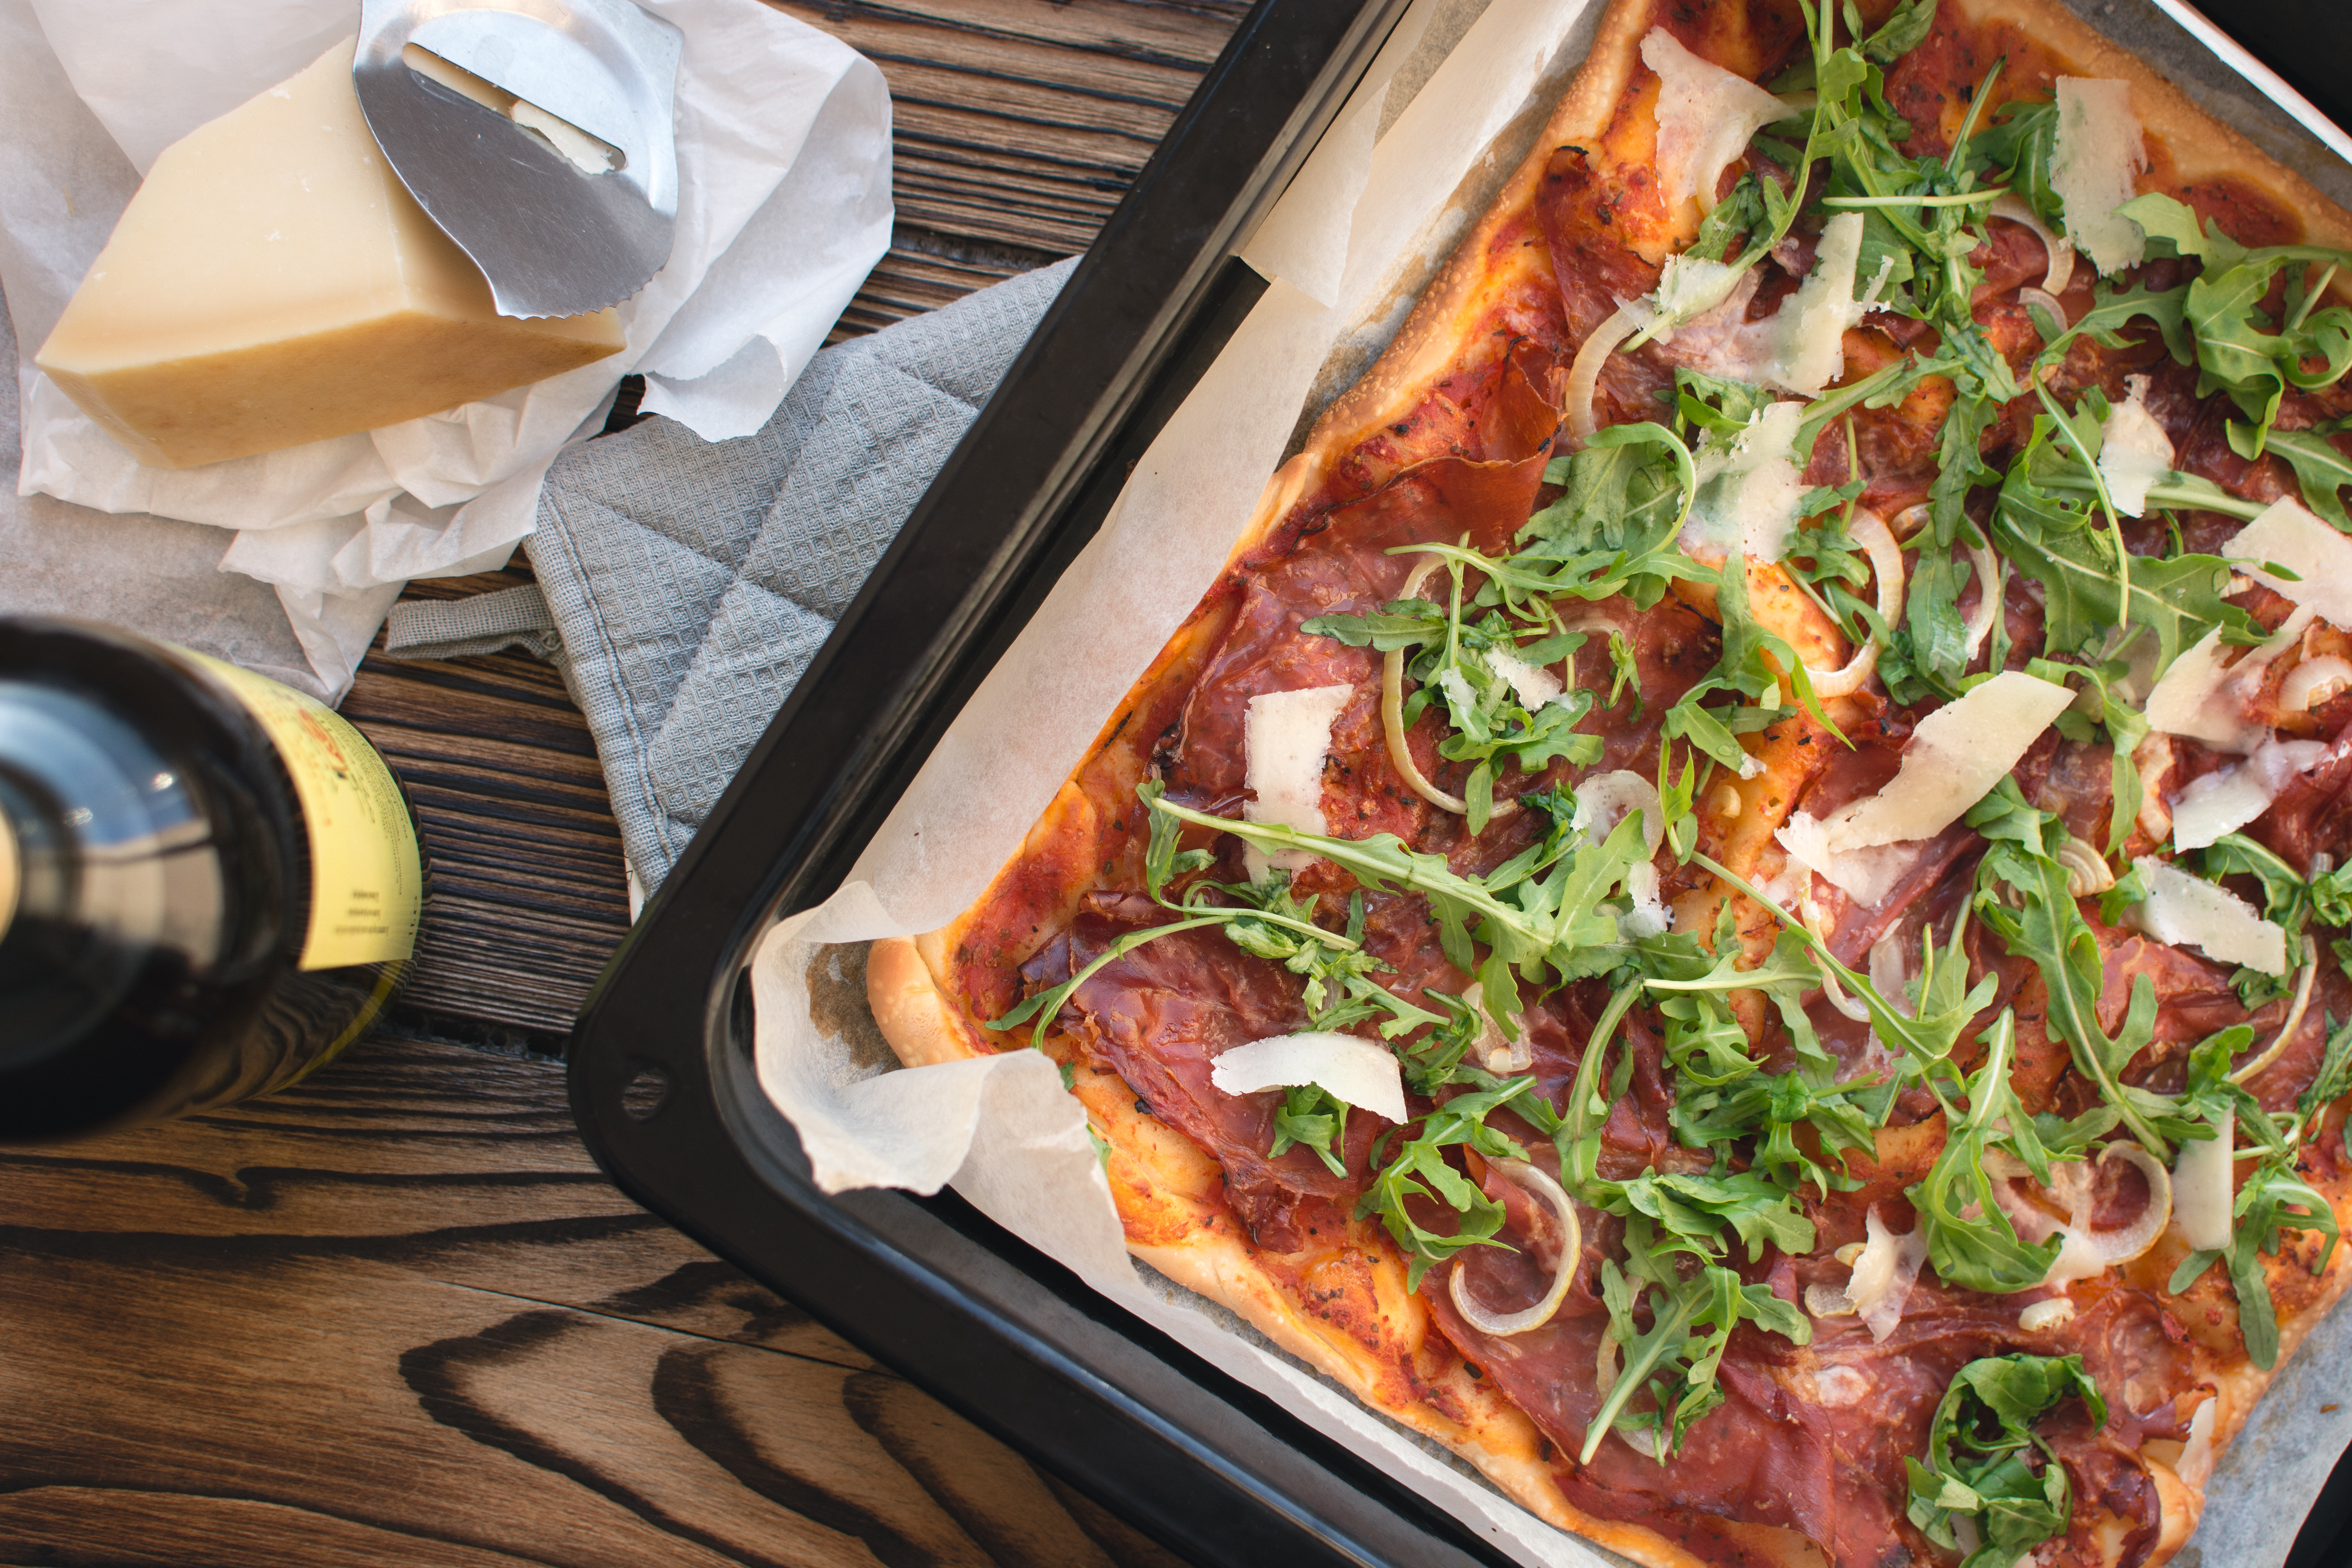
dish, food, cuisine, ingredient, california style pizza, tarte flamb e, flatbread, pizza, italian food, comfort food, produce, prosciutto, meat, staple food, recipe, focaccia, cookware and bakeware, Take out food, brunch, strata, cooking, pizza cheese, sicilian pizza, american food, pizza stone, baked goods